Jaan Eilart

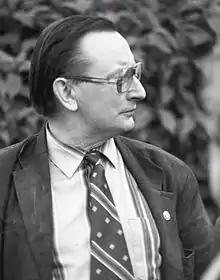
Jaan Eilart in 1983

Jaan Eilart (24 June 1933 – 18 May 2006) was an Estonian phytogeographer, landscape ecologist, cultural historian and conservationist.